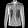
Label: Shirt